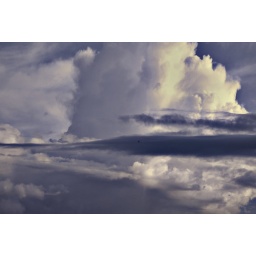
A helicopter & an airplane in the sky